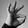
ASL letter: F